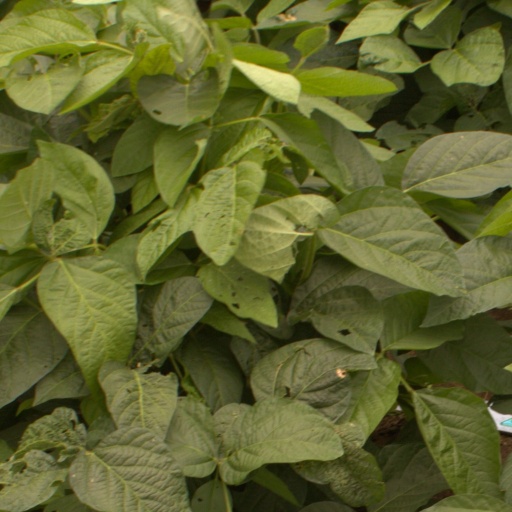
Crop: soybean